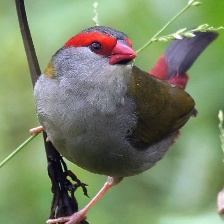
Species: RED BROWED FINCH
Scientific name: NEOCHMIA TEMPORALIS
ImageNet parent category: house_finch